Fort Spokane

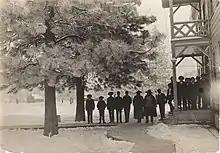
Fort Spokane School outside the Administration Building

The U.S. Army stationed troops at White Bluffs on the Columbia River, at Foster Creek on the Okanogan River, and at Spokane Falls to manage potential unrest amongst the Colville, Spokane, and Palouse peoples. The troops at White Bluffs and Foster Creek were moved to a post south of Lake Chelan in 1878, closer to Chief Moses. Difficult to supply, Camp Chelan was abandoned and the troops moved to a new site, Camp Spokane. After the Colville Reservation was established in 1872, and the Spokane Reservation in 1881, the US Army assumed policing responsibilities until 1890.